Japanese clothing

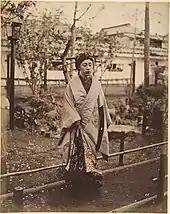
"Japanese Woman in Traditional Dress Posing Outdoors" by Suzuki Shin'ichi,

A number of different types of kimono exist that are worn in the modern day, with women having more varieties than men. Whereas men's kimono differ in formality typically through fabric choice, the number of crests on the garment (known as or ) and the accessories worn with it, women's kimono differ in formality through fabric choice, decoration style, construction and crests.